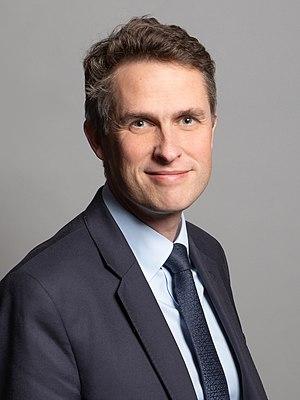
Gavin Alexander Williamson, CBE est un homme politique britannique, membre du Parti conservateur.